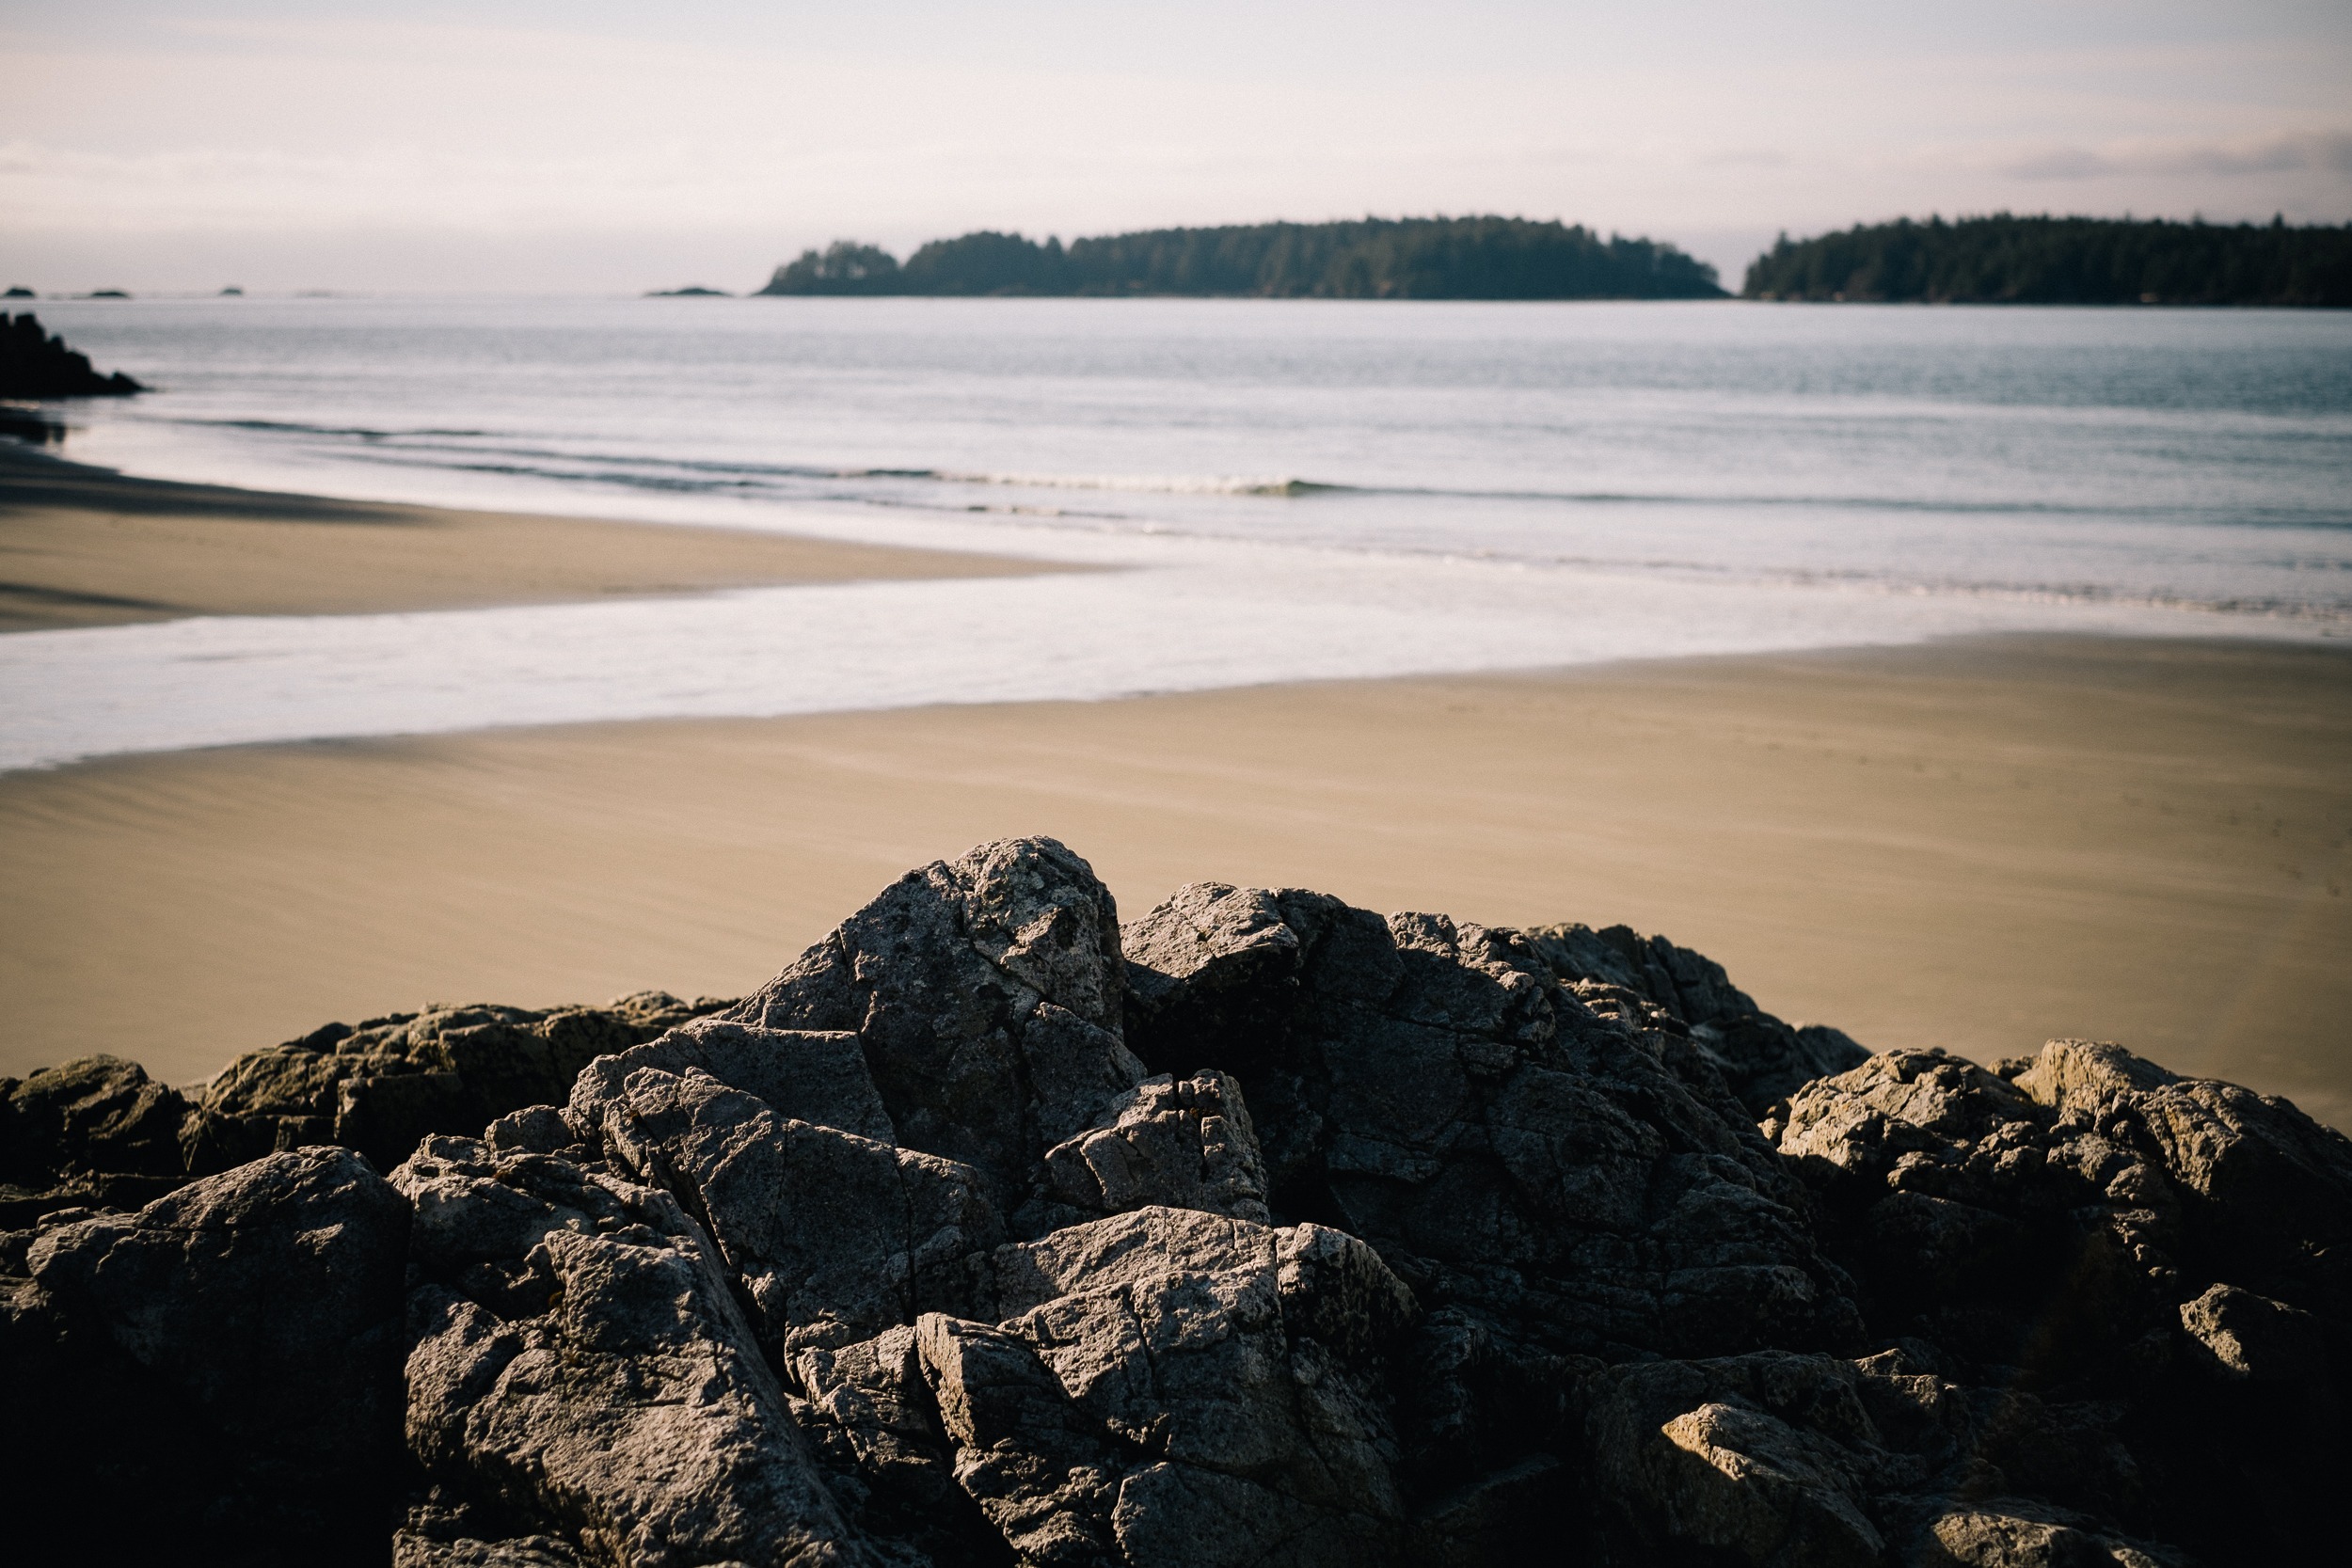
beach, landscape, sea, coast, water, nature, sand, rock, ocean, horizon, cloud, sky, sunrise, sunset, morning, shore, wave, dawn, coastline, cliff, dusk, reflection, low tide, bay, blue, rocky, terrain, material, body of water, rocks, grey, cape, wind wave